Volkswagen Jetta (A5)

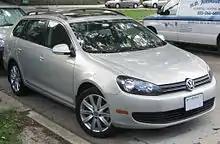
2010 Volkswagen Jetta TDI Sportwagen (US)

The fifth generation received generally positive reviews with some reviewers complaining the car lost some of its character with the redesign. Most reviewers found the ride to be firm and well controlled but not always as forgiving as the previous generation. Handling was a strong point, with quick and precise steering and minimal body roll due to the MacPherson Strut suspension up front. Fit and finish received excellent marks, with reviewers noting the car felt very upscale. The front seats were firm but well liked, and the rear seat was roomy, in contrast to the cramped quarters in the fourth generation. Controls and displays were decent, but fell apart and started shorting out with age. Reviewers were particularly impressed with the "Sportline" models (known as the GLI in North America). Equipped with sport seats, a firmer suspension lowered by , and low profile tyres, critics praised the excellent handling that was an improvement over the already good performance on the standard model. Additionally, the 2.0 Turbo FSI engine also won commendation for its high power figures, smooth operation, and low fuel consumption. Along with its hatchback brethren, the fifth generation ranks among the top cars on the market in independent reviews of resale value.